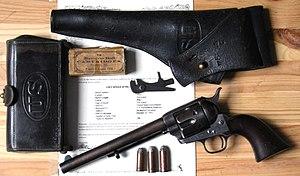
Le Colt Single Action Army, ou Colt Peacemaker, est un revolver avec platine simple action et un barillet de 6 cartouches. Il a été développé pour la cavalerie des États-Unis par la société Colt en 1872 et adopté par l'armée américaine en 1873 au calibre .45 Long Colt. C'était peut-être l’arme la plus répandue dans le Far West américain, coûtant à l'époque 13 dollars pièce, prix facturé à l'armée, sur le marché civil, le prix était de 17 $ en 1875 et de 16 $ en 1897. Cette arme a été fabriquée jusqu'en 1941, avec un total de presque 360 000 unités produites dans une trentaine de calibres, du .22 Rimfire au calibre anglais .476 ELEY. À la demande du public, la production reprendra en 1955 avec le numéro de série 0001SA pour atteindre 99999SA en 1978 pour continuer au numéro SA01001.